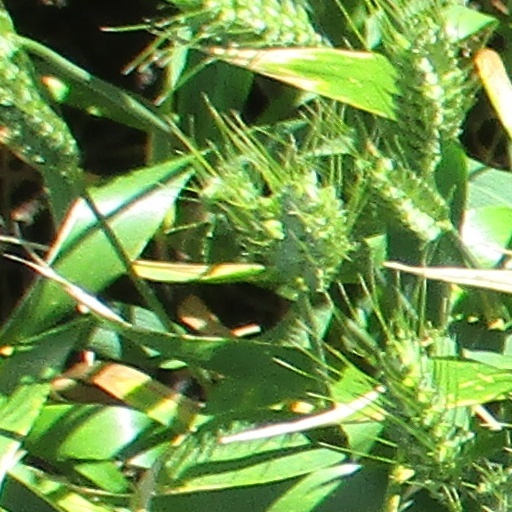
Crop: wheat